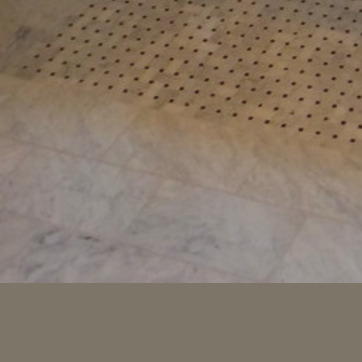
Material: tile